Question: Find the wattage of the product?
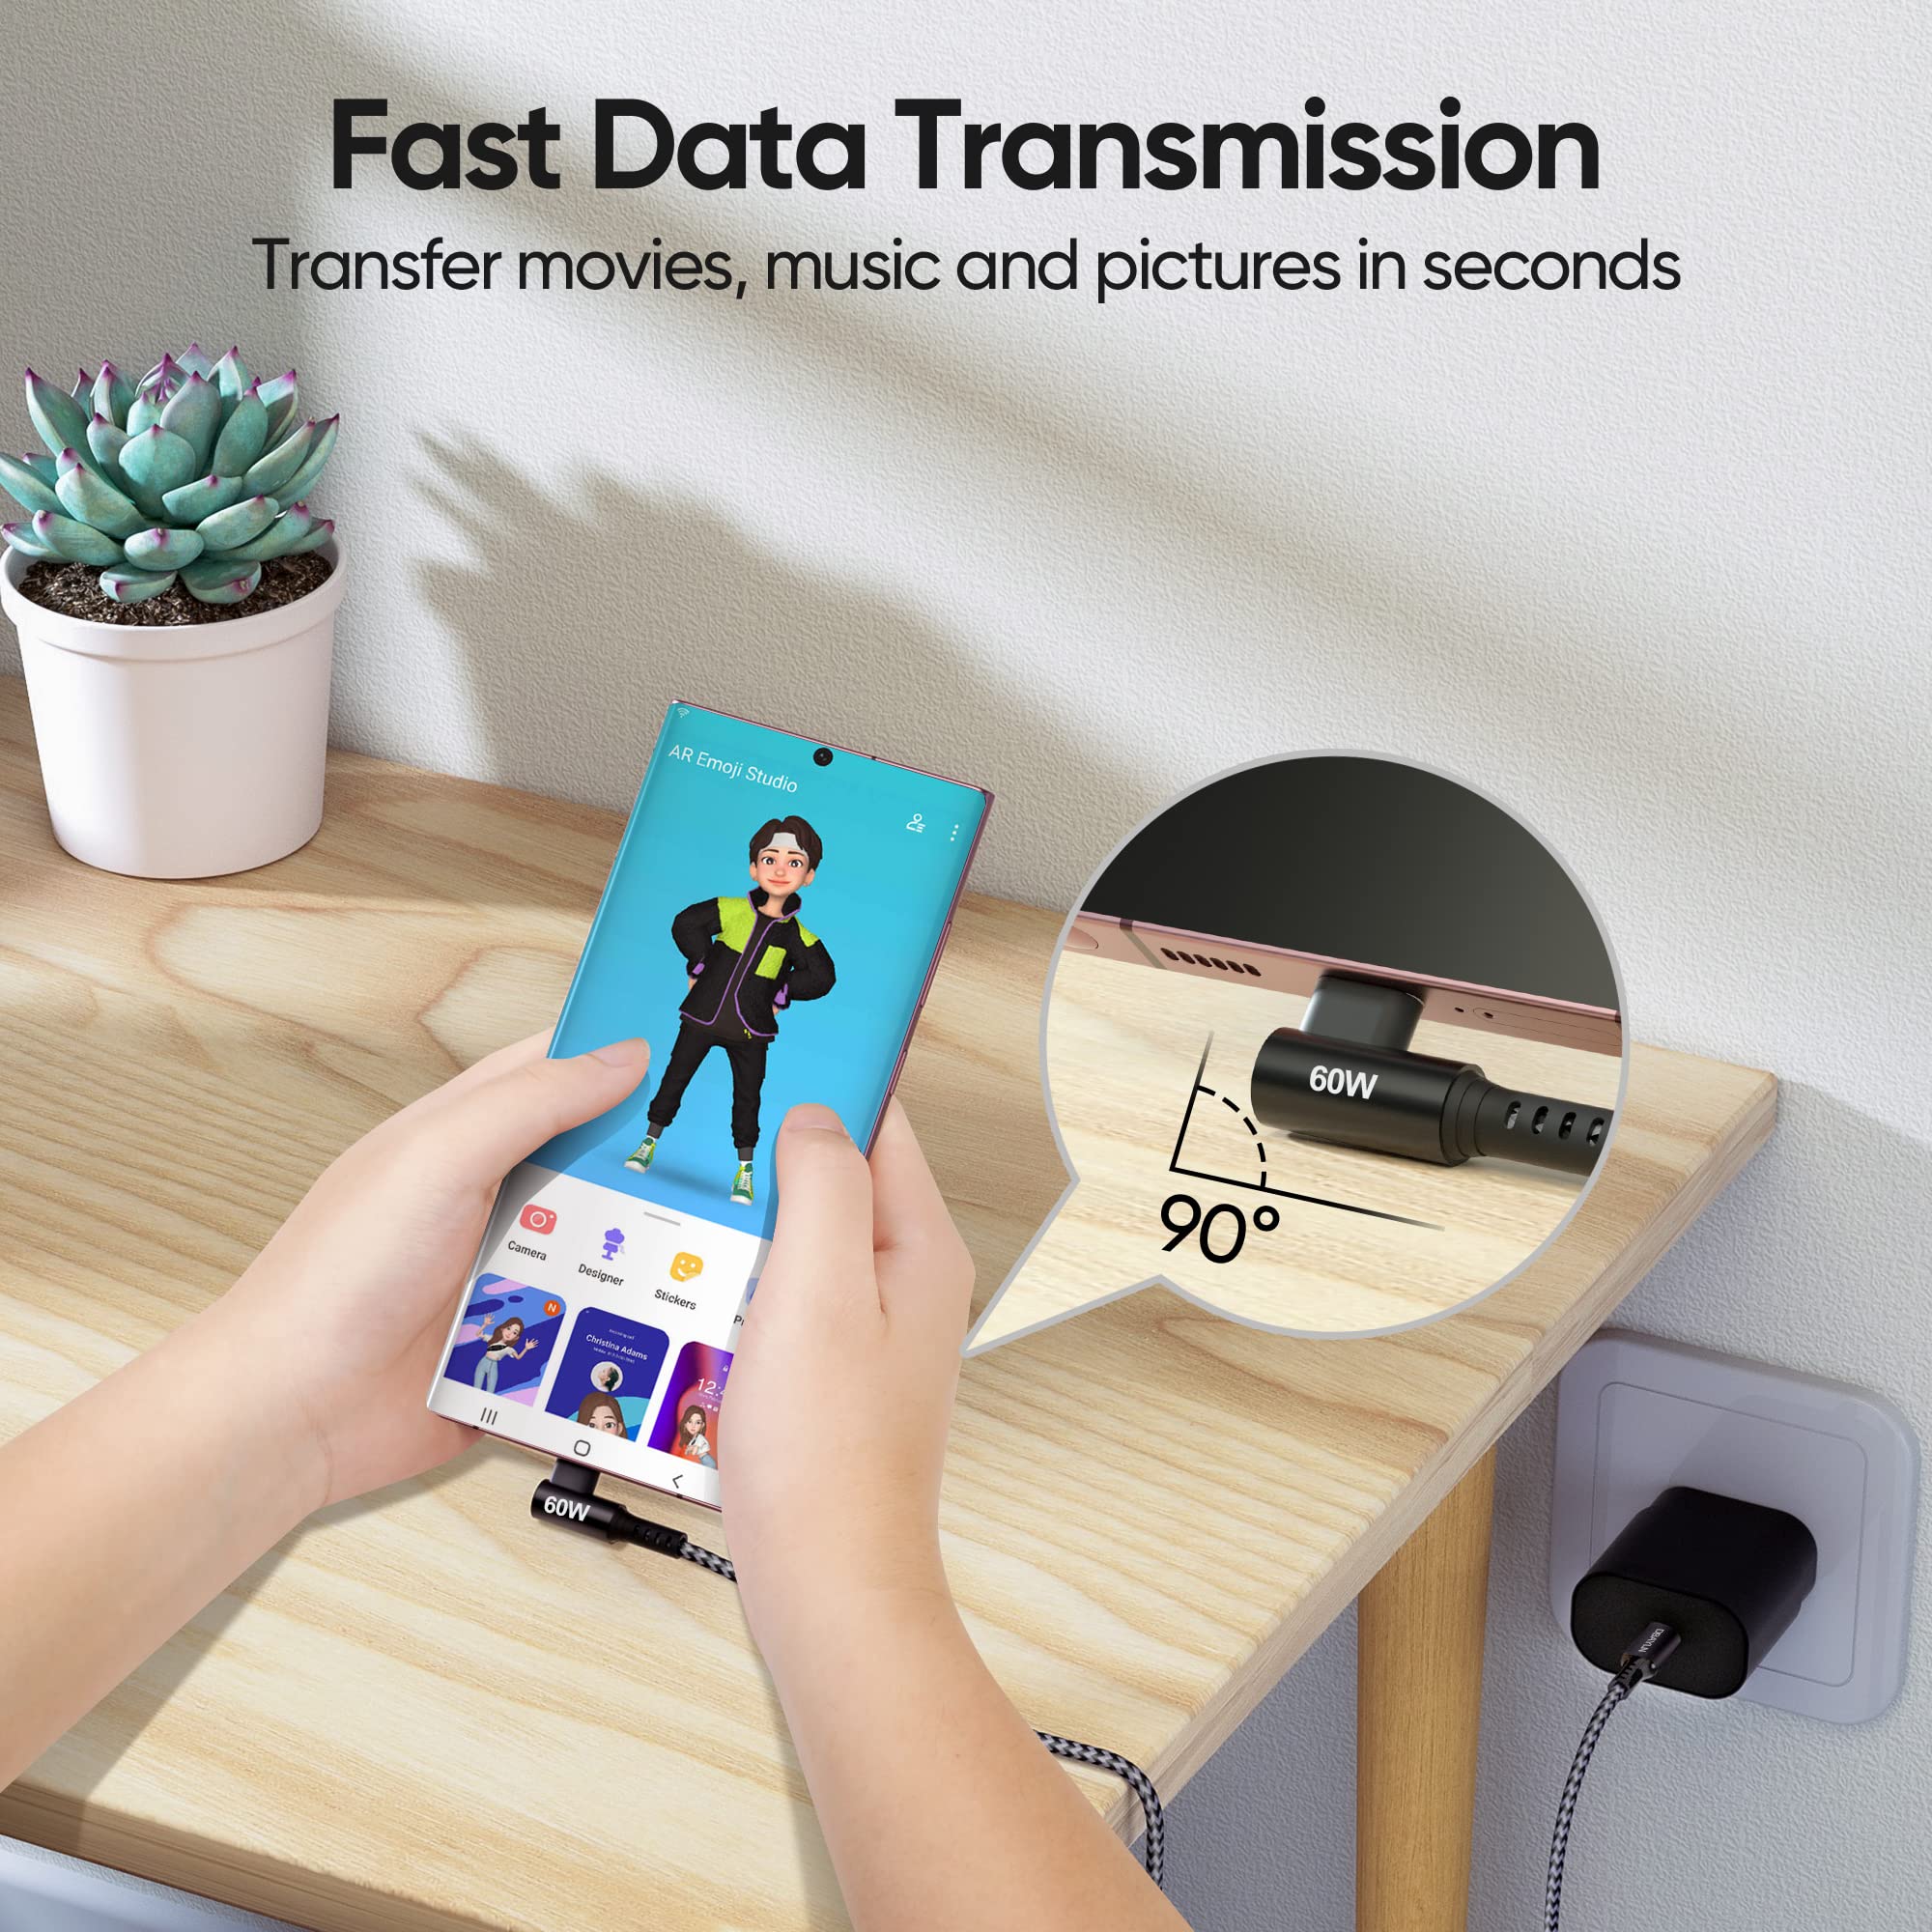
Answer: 60.0 watt